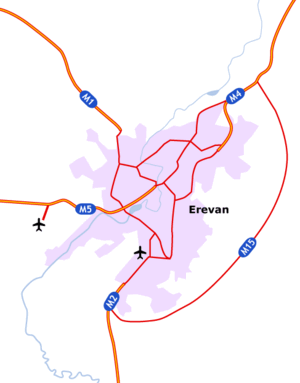
Réseau autoroutier de Erevan
Erevan ou Yerevan est la plus grande des villes d’Arménie et sa capitale depuis 1918, la douzième depuis les origines de l’Arménie. La ville actuelle est en partie fondée sur l'ancienne cité urartéenne d'Erebouni. Elle est située à l'ouest du pays, à l'extrémité orientale de la plaine de l'Ararat, au-dessus des gorges de la rivière Hrazdan.